Denver Pioneers men's ice hockey

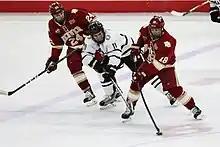
A game between Denver and Omaha in 2017

Gwozdecky's firing coincided with the founding of the NCHC, a power conference that was created due to Wisconsin and Minnesota leaving to restart the Big Ten hockey division. Denver was accompanied by all of its traditional rivals and began its tenure under Jim Montgomery but finishing 6th in the 8-team conference. Despite their lackluster start the Pioneers were provided with an opportunity by facing weaker-than-expected opposition in the final two games and were able to win the inaugural championship, as they had done with the WCHA 54 years earlier. The Pioneer's NCAA run was predictably short-lived but the team seemed to have found new life under Montgomery's watch which they demonstrated by increasing their win total in each of the next three years. In addition they won progressively more tournament games, reaching the Frozen Four in 2016 before winning their 8th National Championship in the 2017 season along with getting their second Hobey Baker Award, this one going to Will Butcher. After the team won its second NCHC tournament title in 2018, Montgomery left to join the Dallas Stars as head coach.